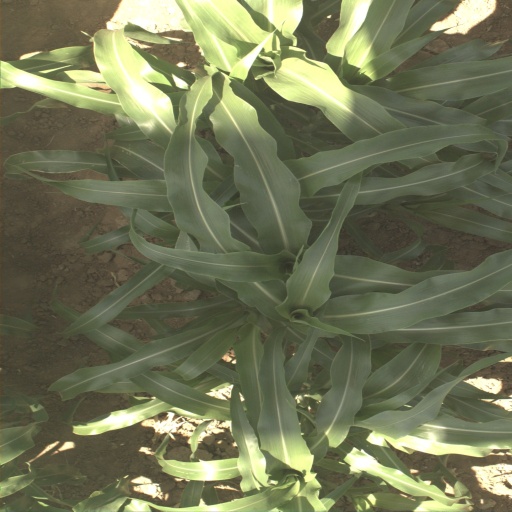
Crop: sorghum